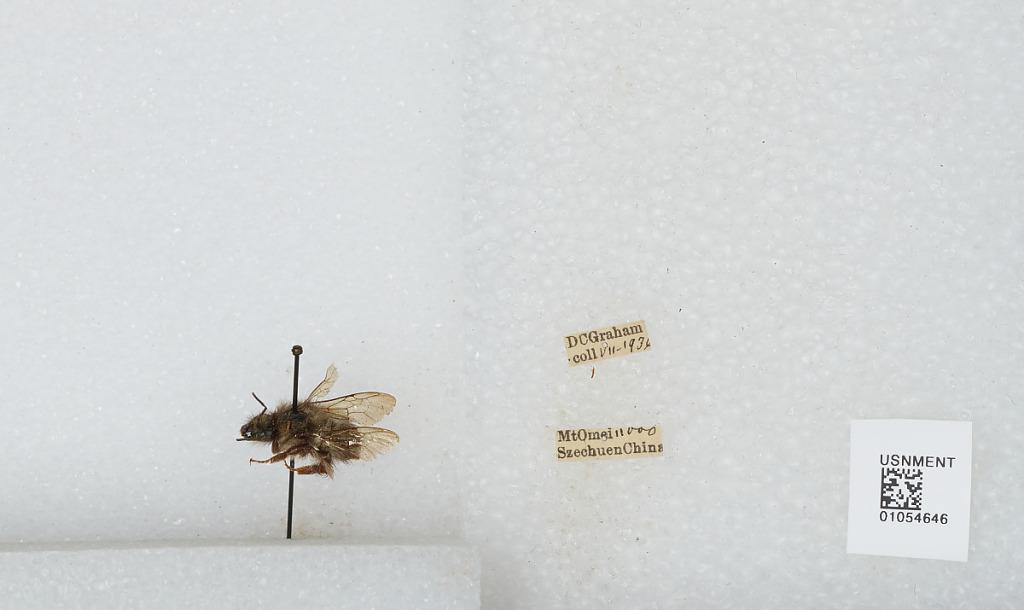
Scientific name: Bombus sp.
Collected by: D. Graham
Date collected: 1936-7-
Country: China
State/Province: Sichuan
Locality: Mount Emei